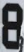
Number: 8